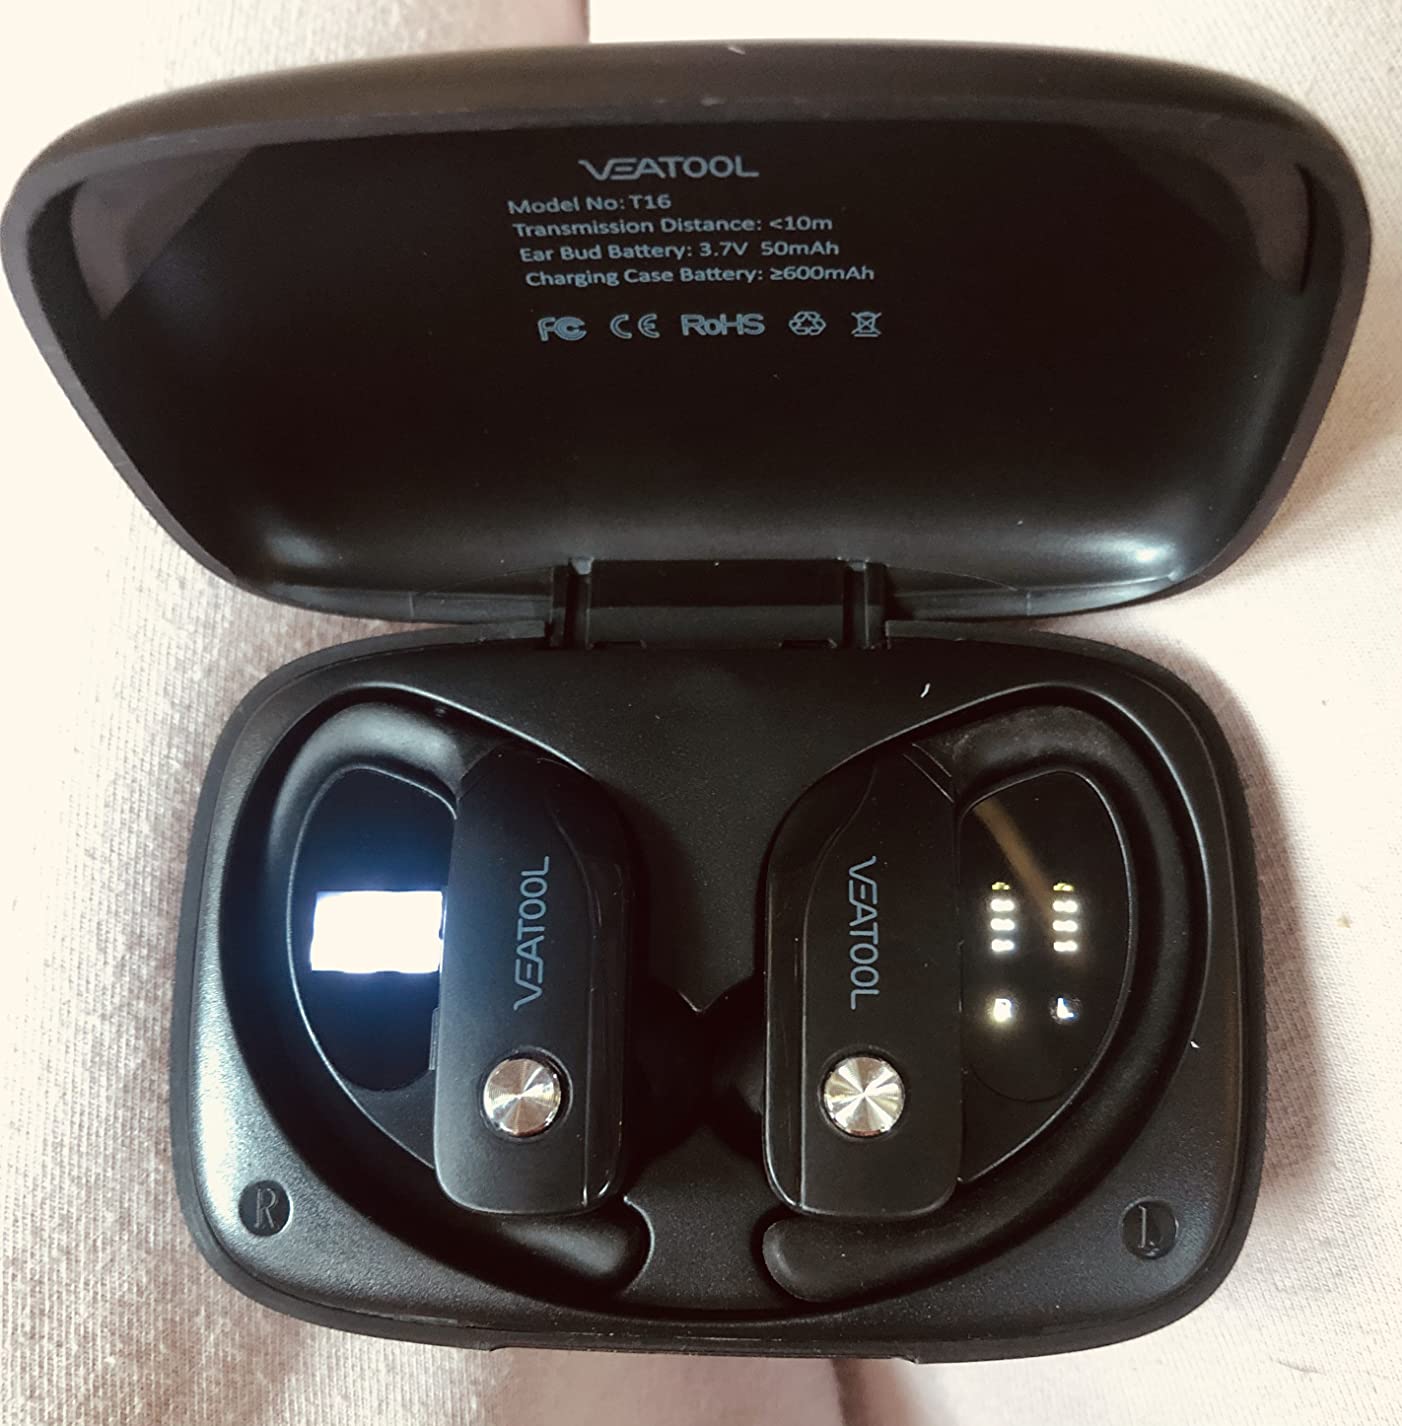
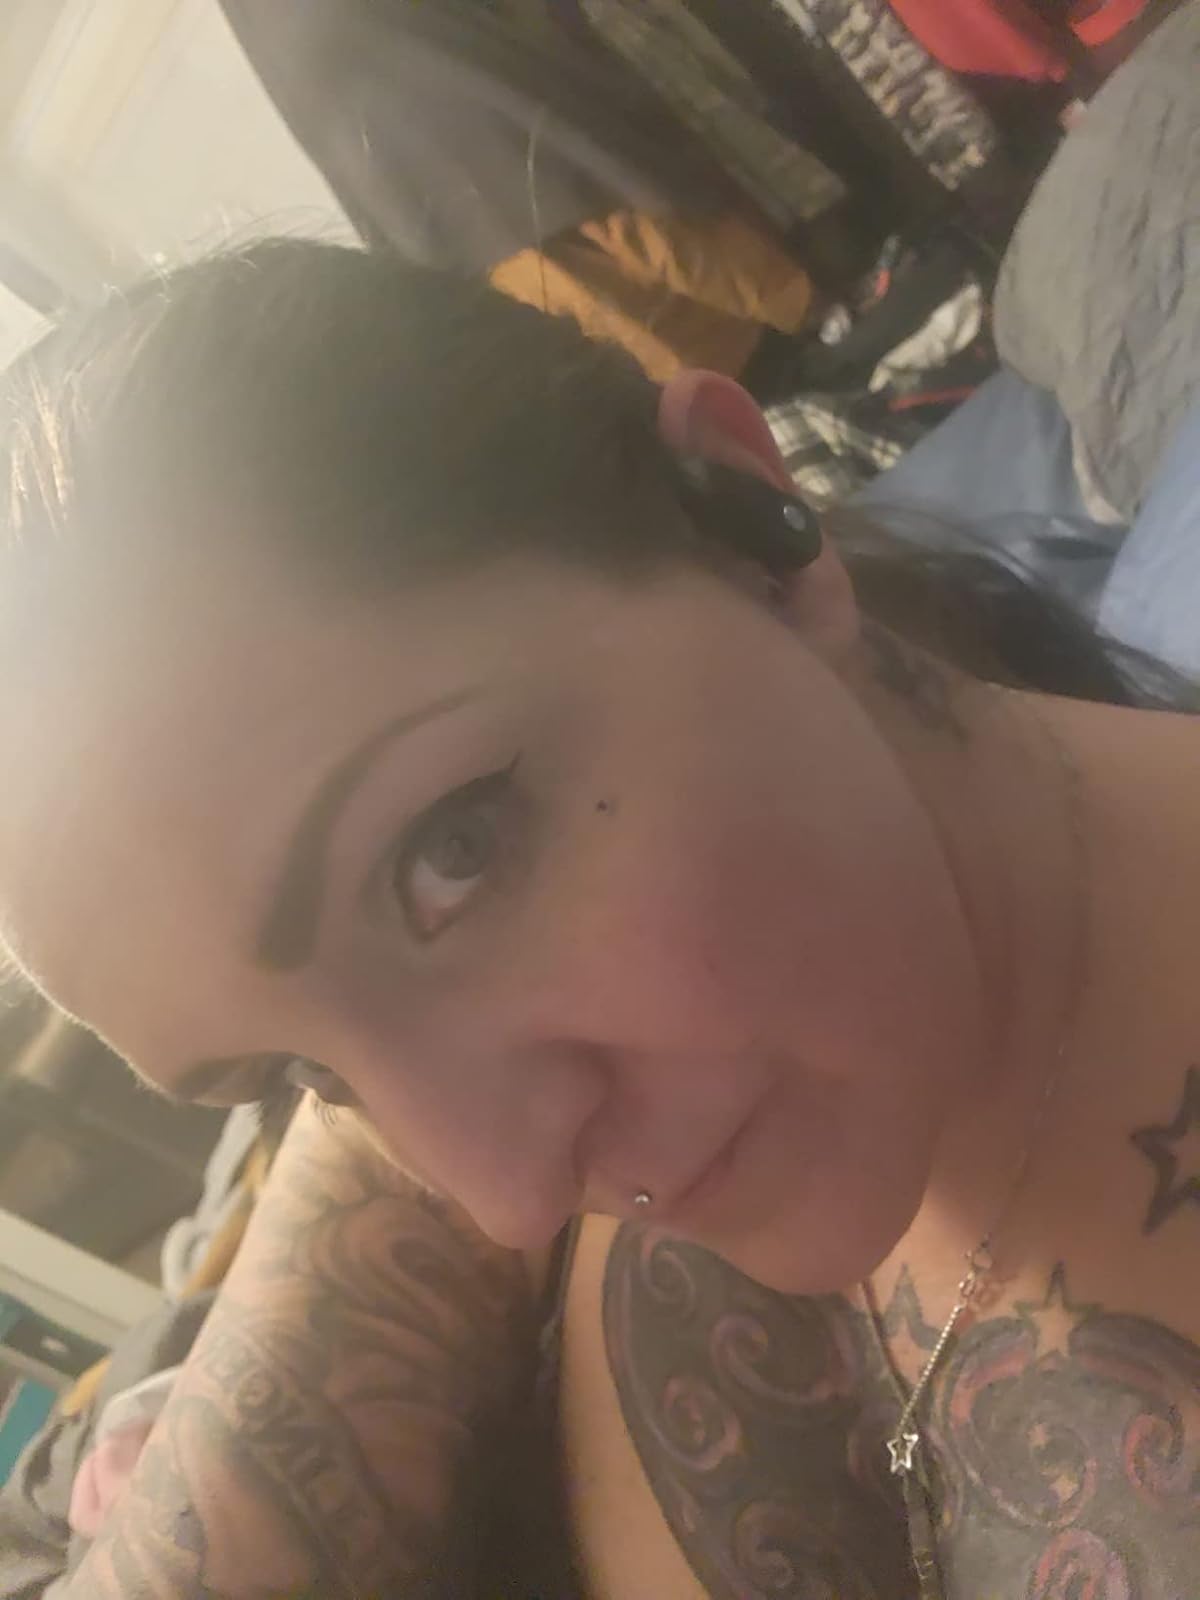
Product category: earbuds
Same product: no